Embassy of the United States, Copenhagen

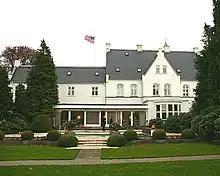
Rydhave

The current building, located in central Copenhagen was designed by two American architects, Ralph Rapson of MIT and John Van der Muelen of the University of Chicago. Their design was submitted in 1951 and the new chancery formally opened on May 27, 1954. The modernist design divided contemporary critics, with some regarding it as "sterile" and "melancholy” while others praised its interiors and upheld it as both aesthetically pleasing and functional. The government of Denmark awarded it the 1955 Danish Medal for Good Design.